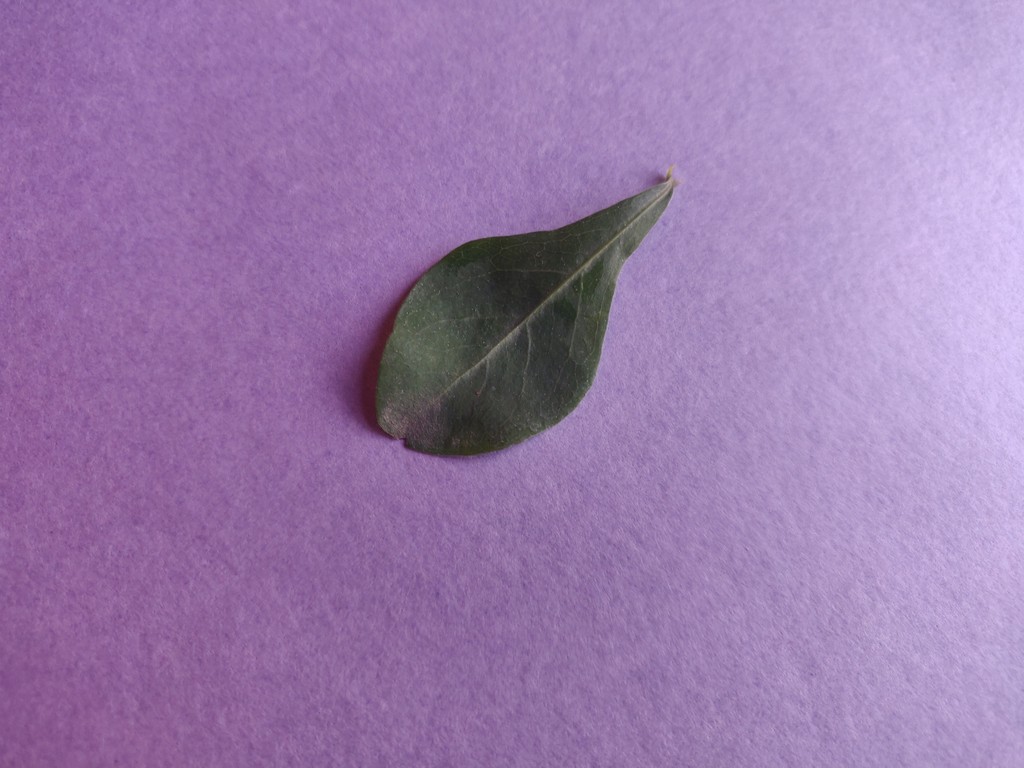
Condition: Healthy
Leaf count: single
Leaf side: front